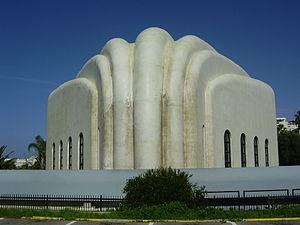
Cet article présente la liste de synagogues d'Israël.